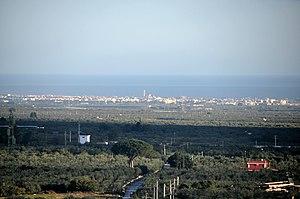
Bisceglie depuis Pineta Ruvo di Puglia
Ruvo di Puglia est une ville italienne de la ville métropolitaine de Bari dans la région des Pouilles. Elle fait partie du Parc National des Hautes Murges. On y trouve notamment une Cocathédrale et le Musée archéologique national Jatta.